Answer in natural language. Considering the relative positions, where is framed monochromatic wall decor painting (highlighted by a blue box) with respect to Doorway (highlighted by a red box)? Choose between the following options: below or above
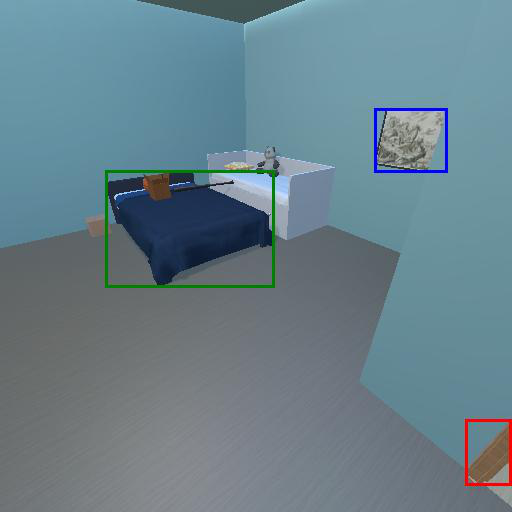
<answer>above</answer>